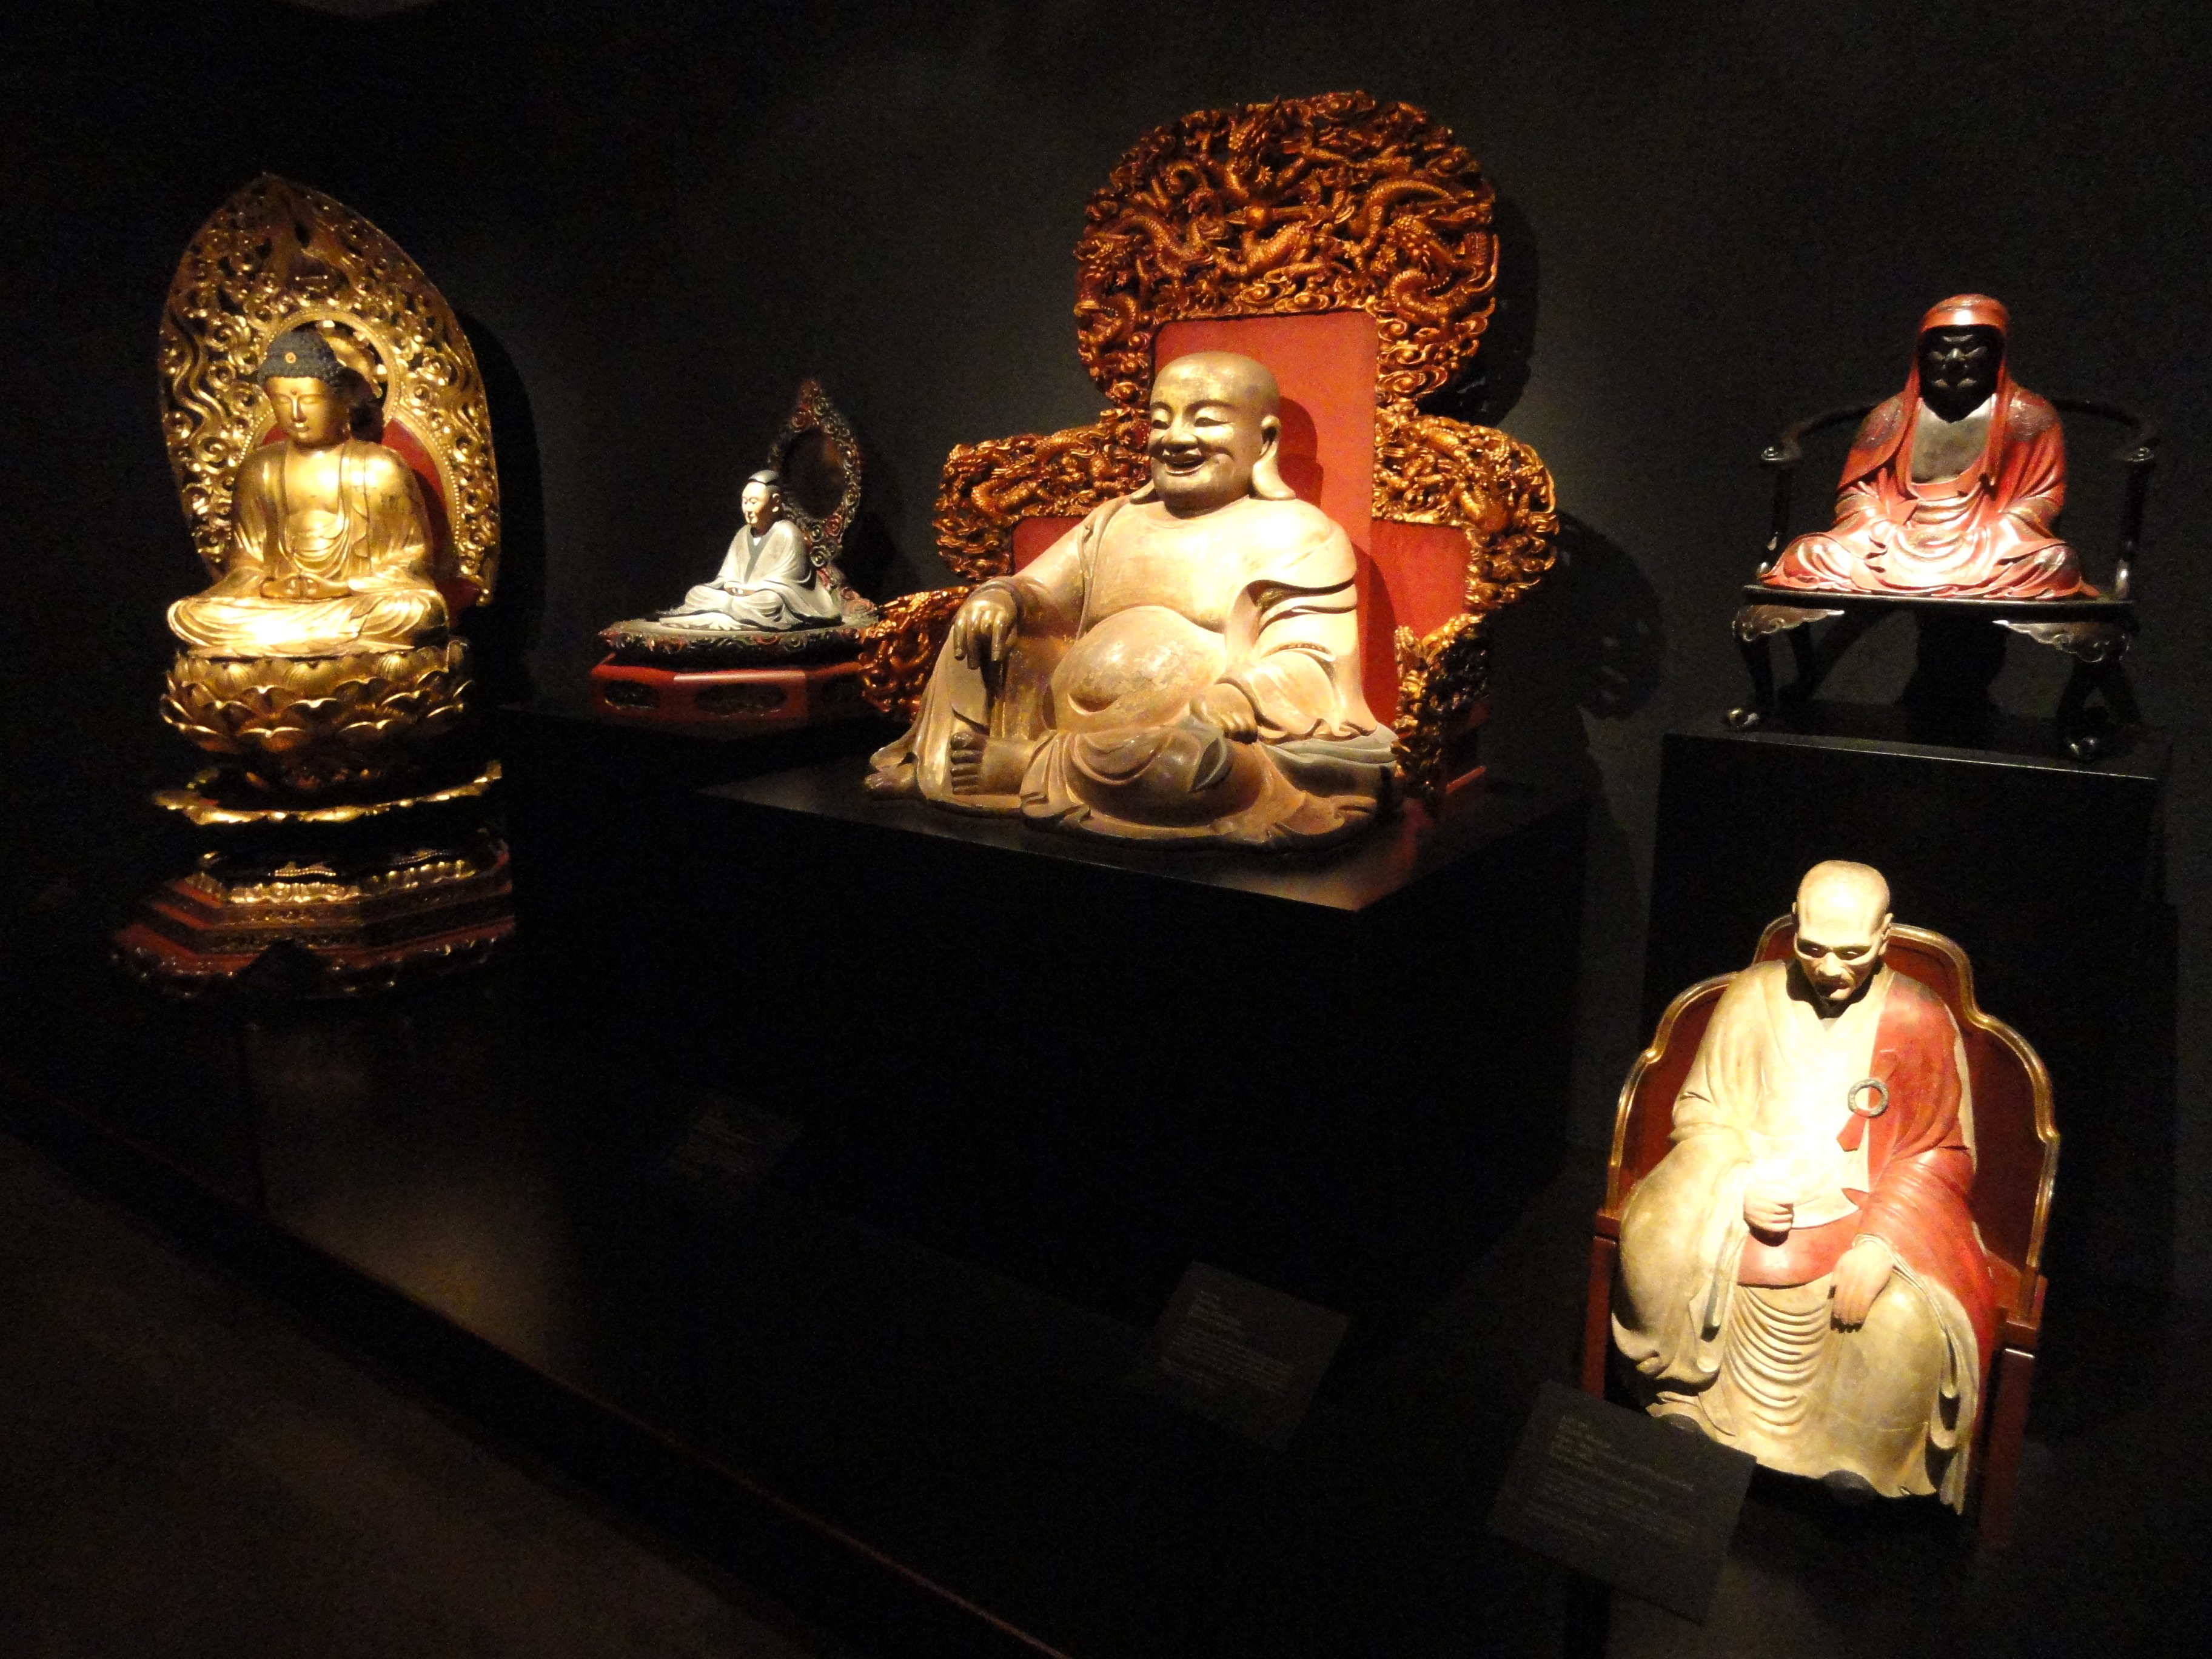
asian, museum, buddhism, religion, lighting, theatre, art, display, faith, denmark, copenhagen, buddha, sculptures, beautiful, figures, musical theatre